Panfilov Park (Almaty)

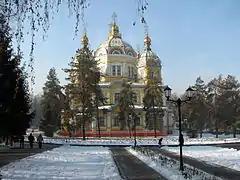
Ascension Cathedral during winter, 2005

On 5 May 1942, the park was renamed to 28 Panfilov Guardsmen Park in honour of the Panfilov's Twenty-Eight Guardsmen of the 1075 regiment of the 312th rifle division, who defended Moscow in November 1941. The park includes historical buildings from the early to mid-20th century, such as the Ascension Cathedral, which was built without nails, the Kazakh Museum of Folk Musical Instruments, and the House of Officers. Today, the park is a popular destination for locals and tourists. During Victory Day celebrations, Almaty residents lay flowers and wreaths in memory of those who died in World War II. Zenkov played a crucial role in the park's development and in improving Almaty. In 1982, the park's significant sites, including the museum, Ascension Cathedral, and Memorial of Glory, were listed as historical and cultural monuments of republican significance in Kazakhstan.